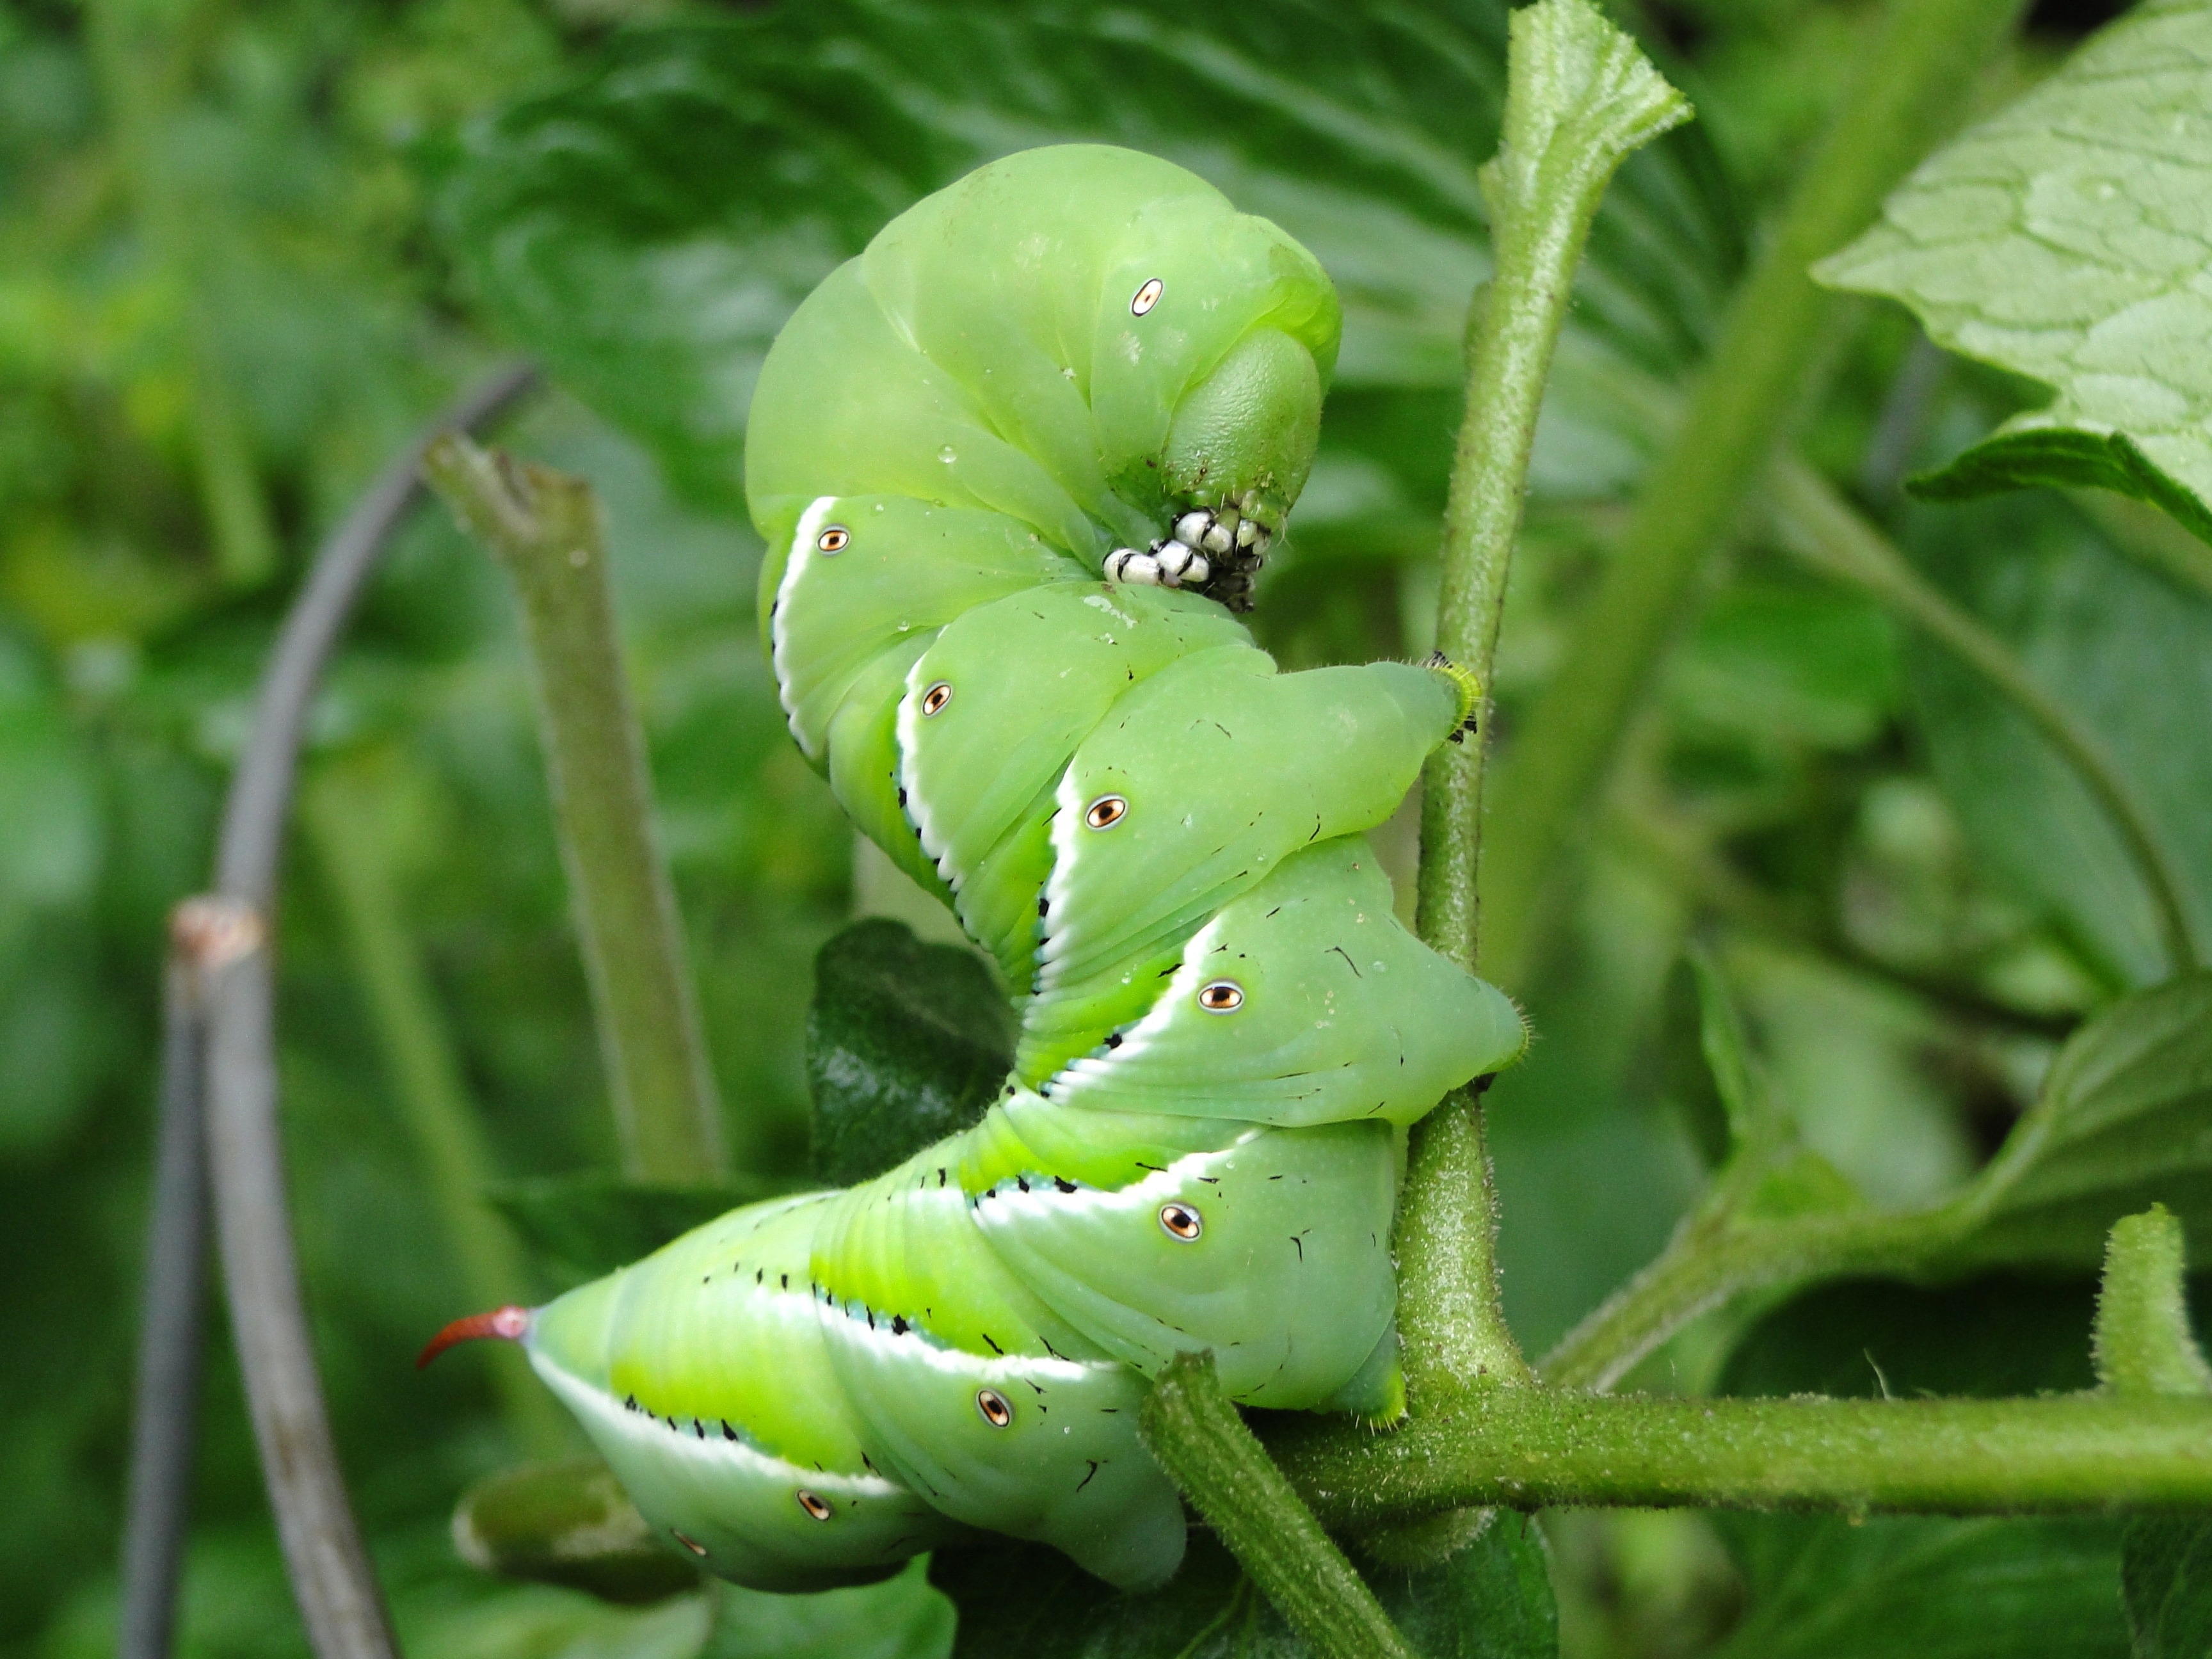
nature, plant, leaf, flower, green, produce, insect, botany, garden, flora, fauna, invertebrate, caterpillar, close up, fat, strange, worm, pest, tropics, larva, worms, macro photography, larvae, destructive, plant stem, moths and butterflies, tomato hornworm, tomato worm, big worms